Georges Pompidou

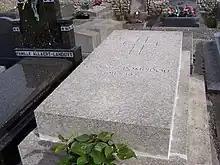
The grave of Georges and Claude Pompidou in Orvilliers

While still in office, Pompidou died on 2 April 1974 at his apartment, from Waldenström macroglobulinemia. Although his illness had not been disclosed and the government officially denied any health problems, there were reports of ill health and speculation of possible cancer during his last year in office. However, even on the day of his death, Pompidou had a visit scheduled from Rwandan President Grégoire Kayibanda.